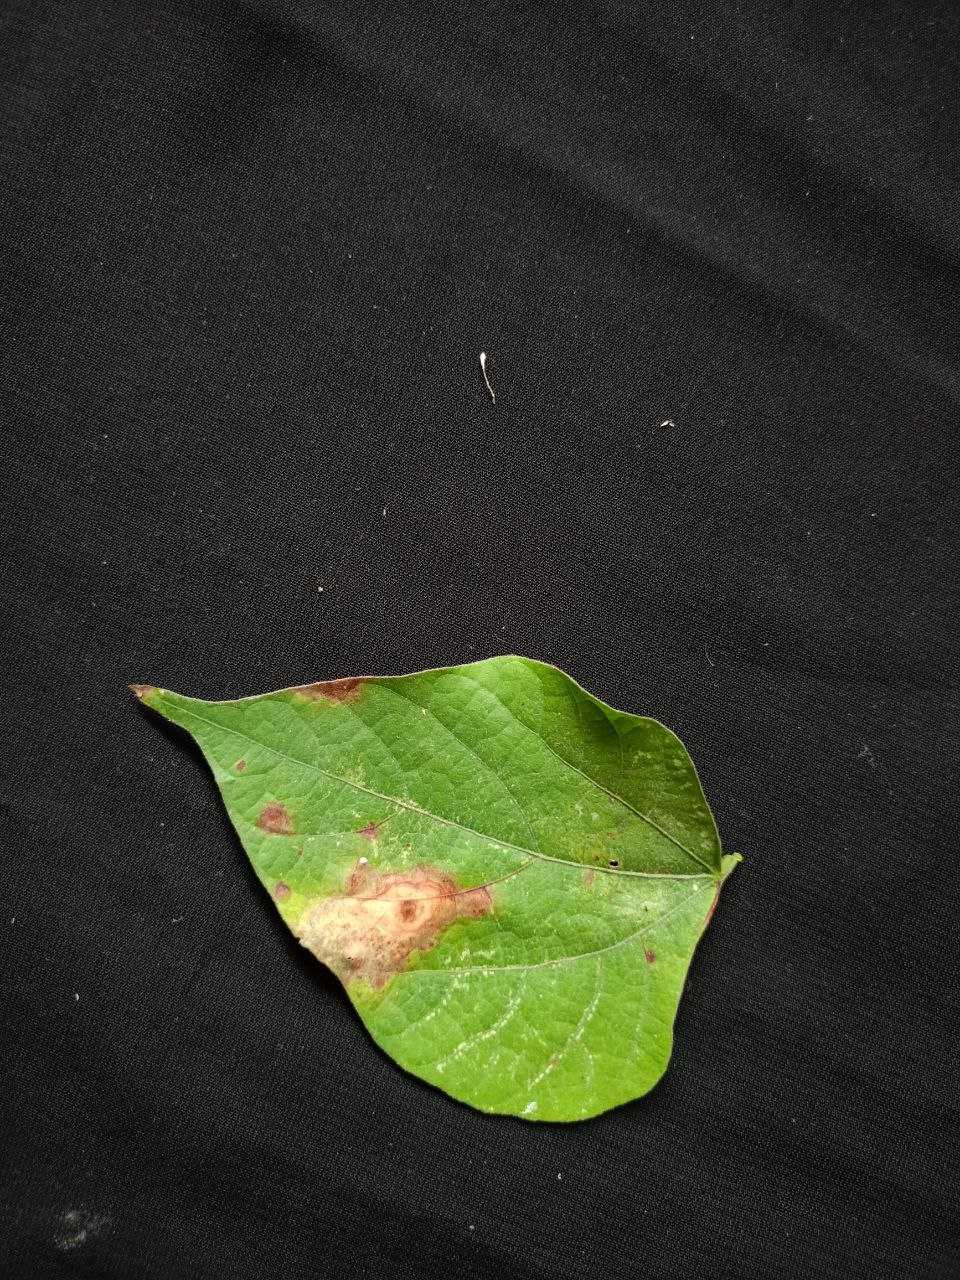
Crop: bean
Leaf condition: Blight